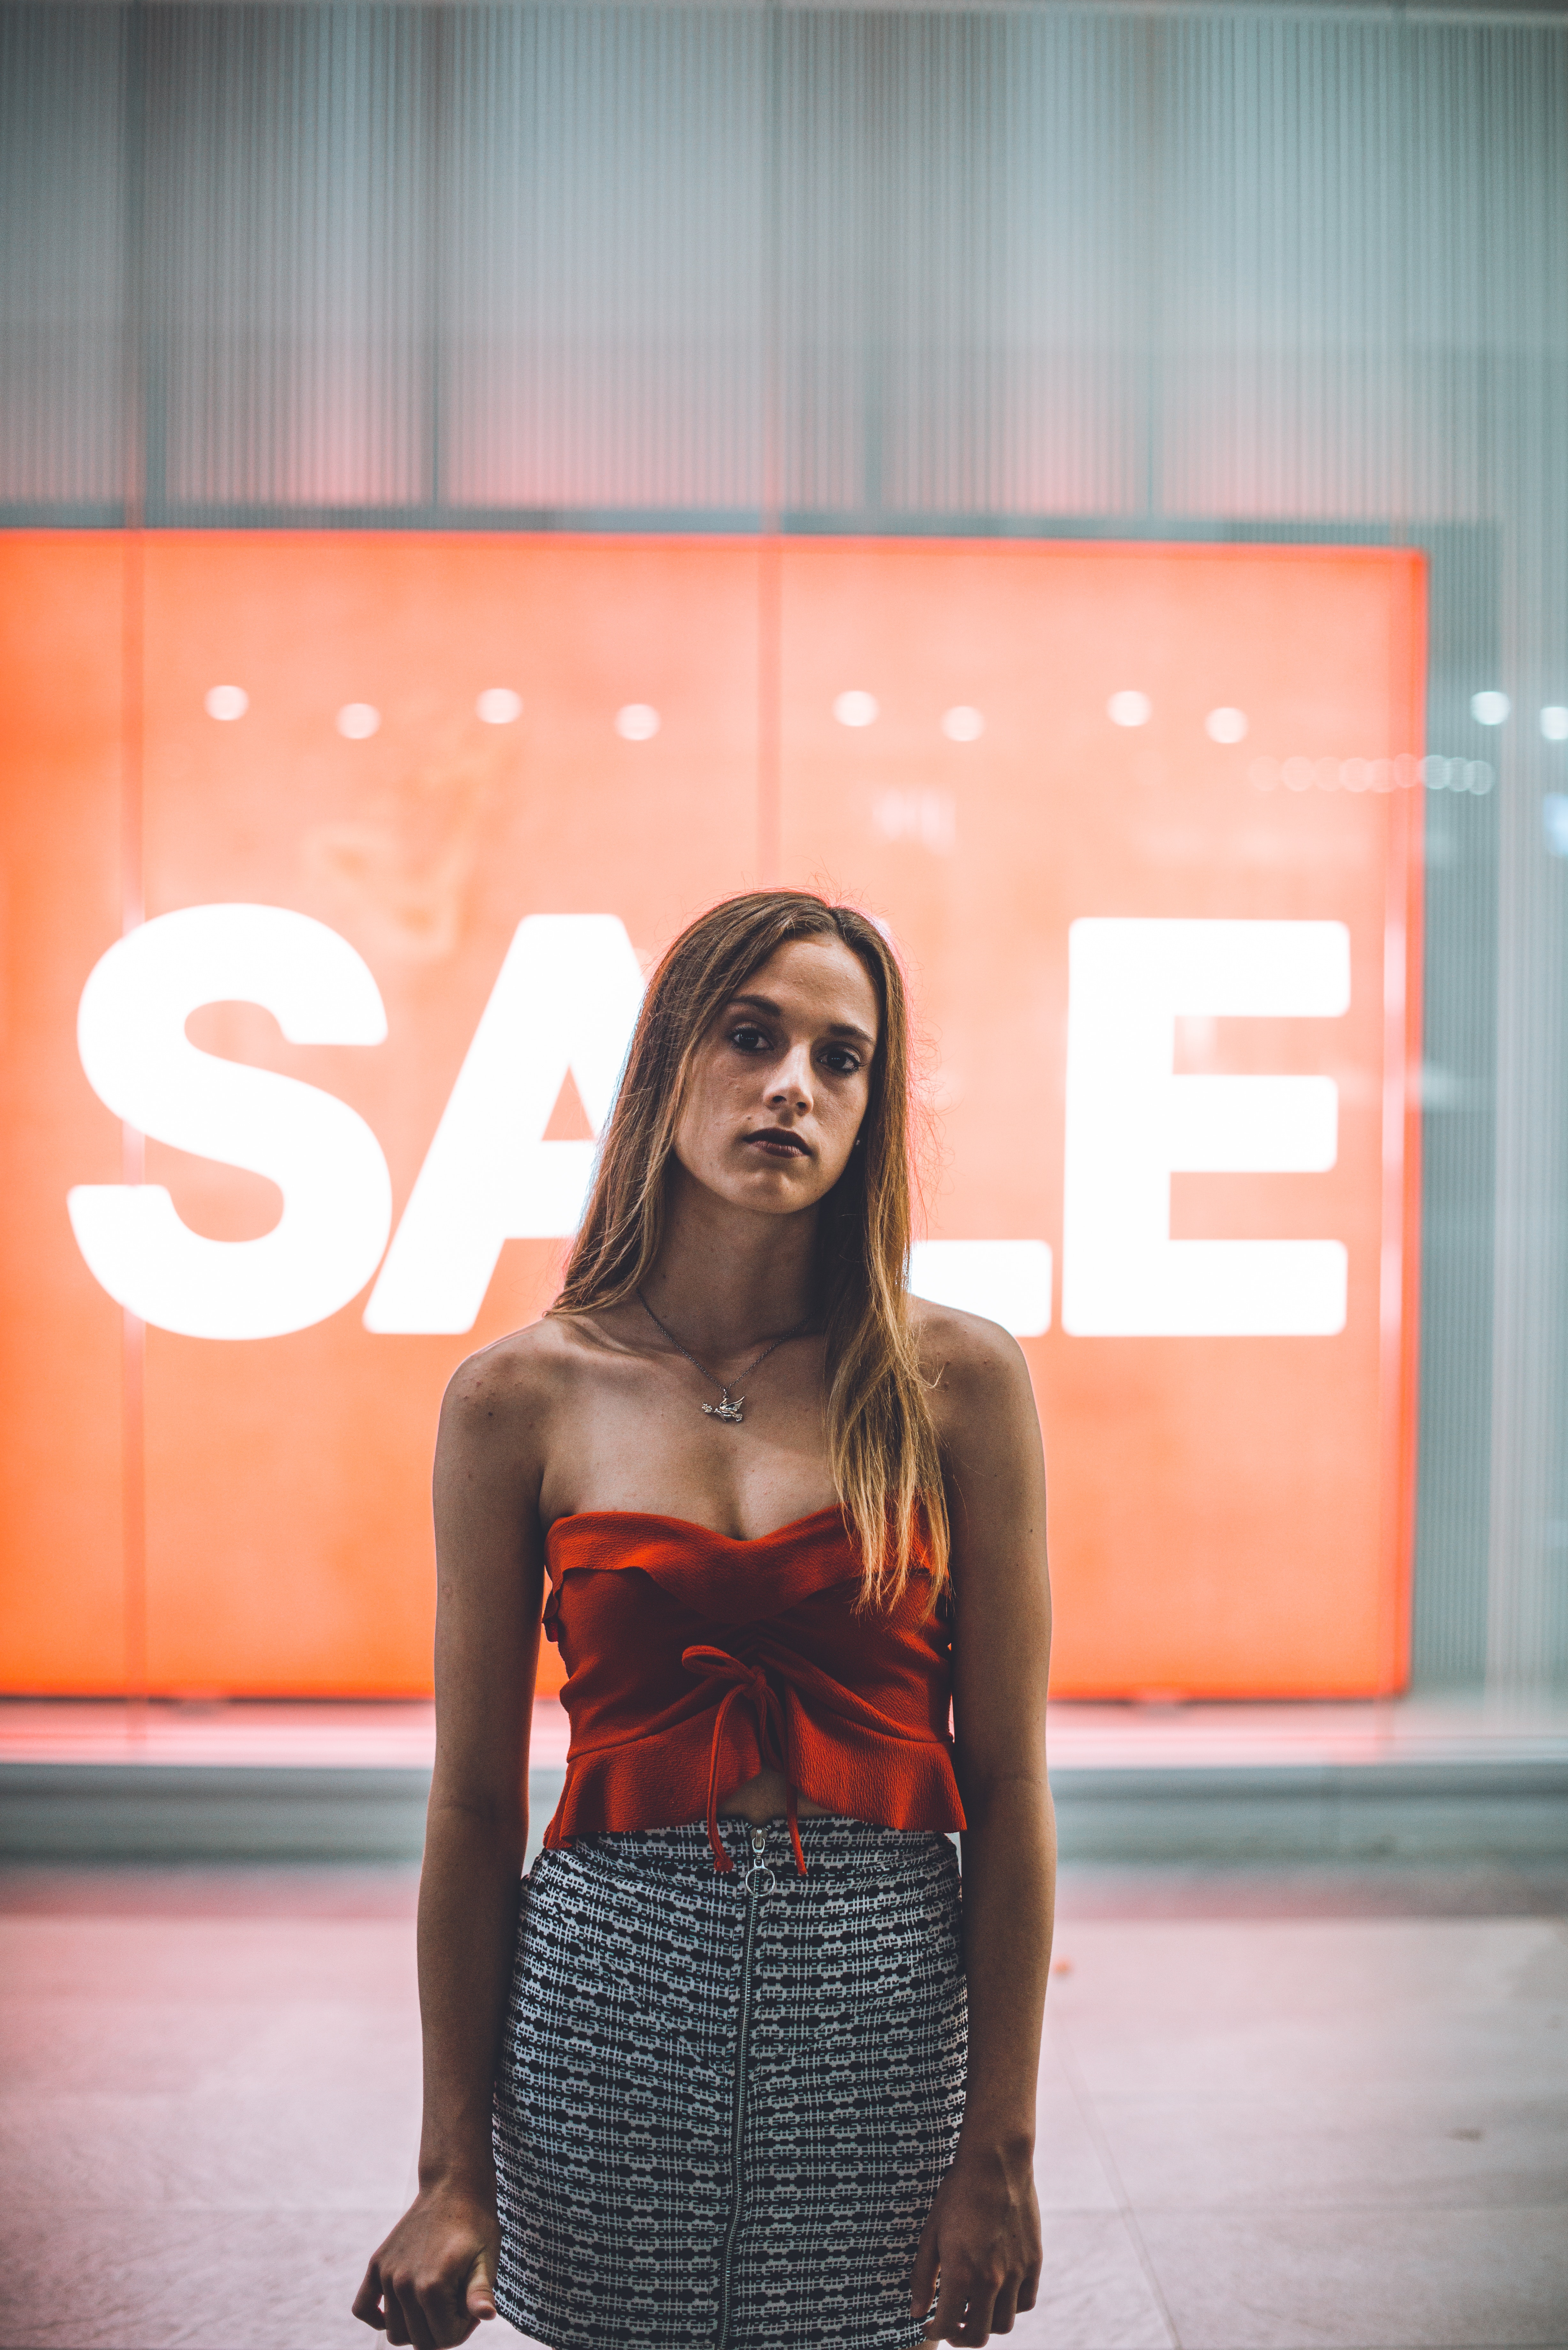
red, fashion, beauty, yellow, orange, model, dress, fashion model, long hair, fashion design, photography, event, fashion show, photo shoot, style